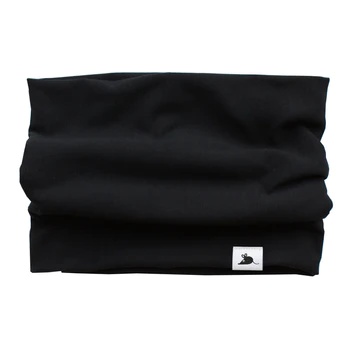
Black Fleece Neckwarmer
FABRIC: 66% Rayon from Bamboo/28% Cotton/6% Spandex MADE IN CANADA Neck warmers made with the softest bamboo/cotton fleece blend. Double layered sweater fleece knit for extra warmth. WARNING: Never leave small children (0-3 years) unattended when wearing a scarf. Ensure a snug fit around the neck. CARE: Handwash in cool water or on gentle machine cycle. Lay flat to dry. Do NOT tumble dry.
Brand: Lille Mus
Category: Apparel & Accessories > Clothing Accessories > Neck Gaiters